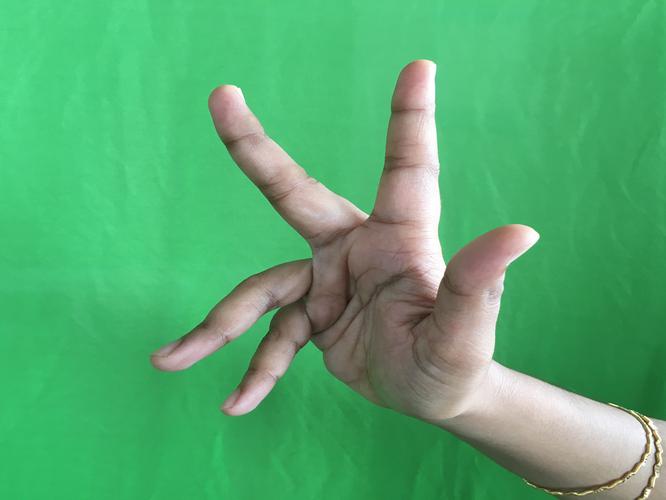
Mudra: Alapadmam
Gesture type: single_hand